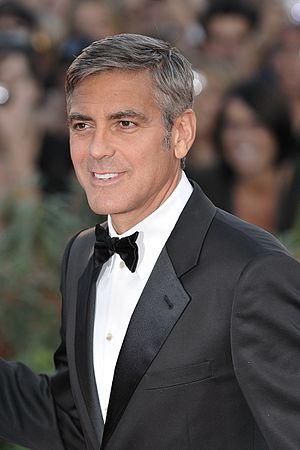
66ème Festival du Cinéma de Venise (Mostra), 6ème jour (07/09/2009) - Tapis Rouge avec George Clooney et Elisabetta Canalis, Ewan McGregor et le réalisateur Grant Heslov pour le film